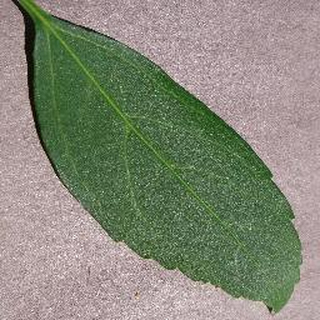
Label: healthy_cherry